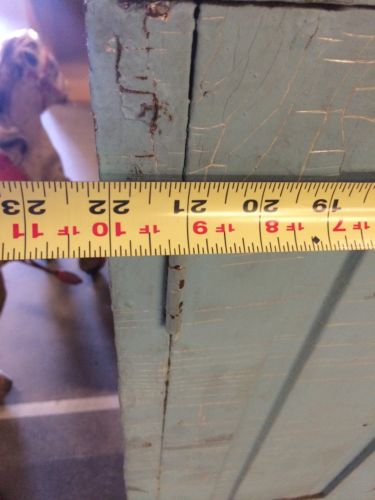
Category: cabinet